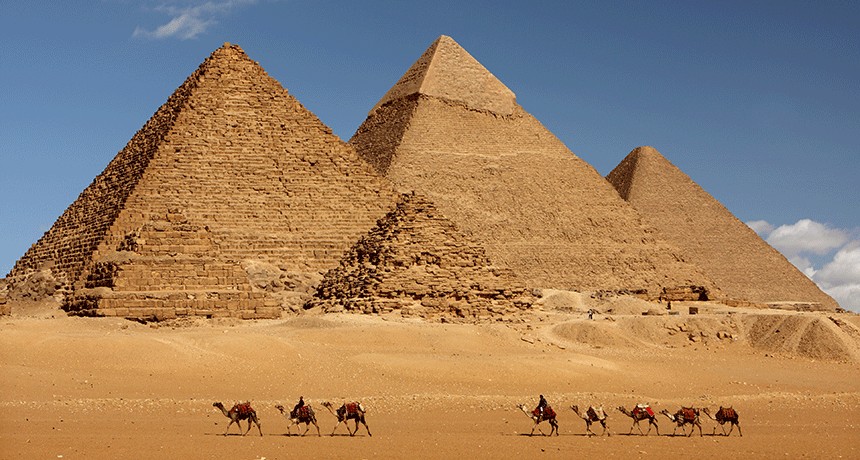
Landmark: Pyramids of Giza